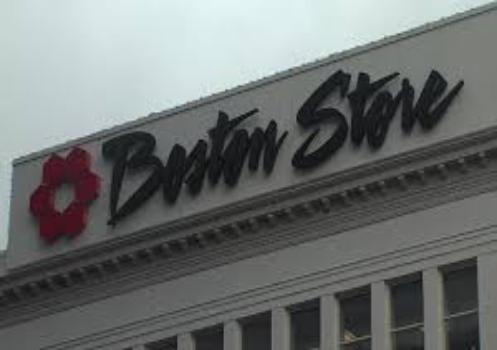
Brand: Boston Store
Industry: Others